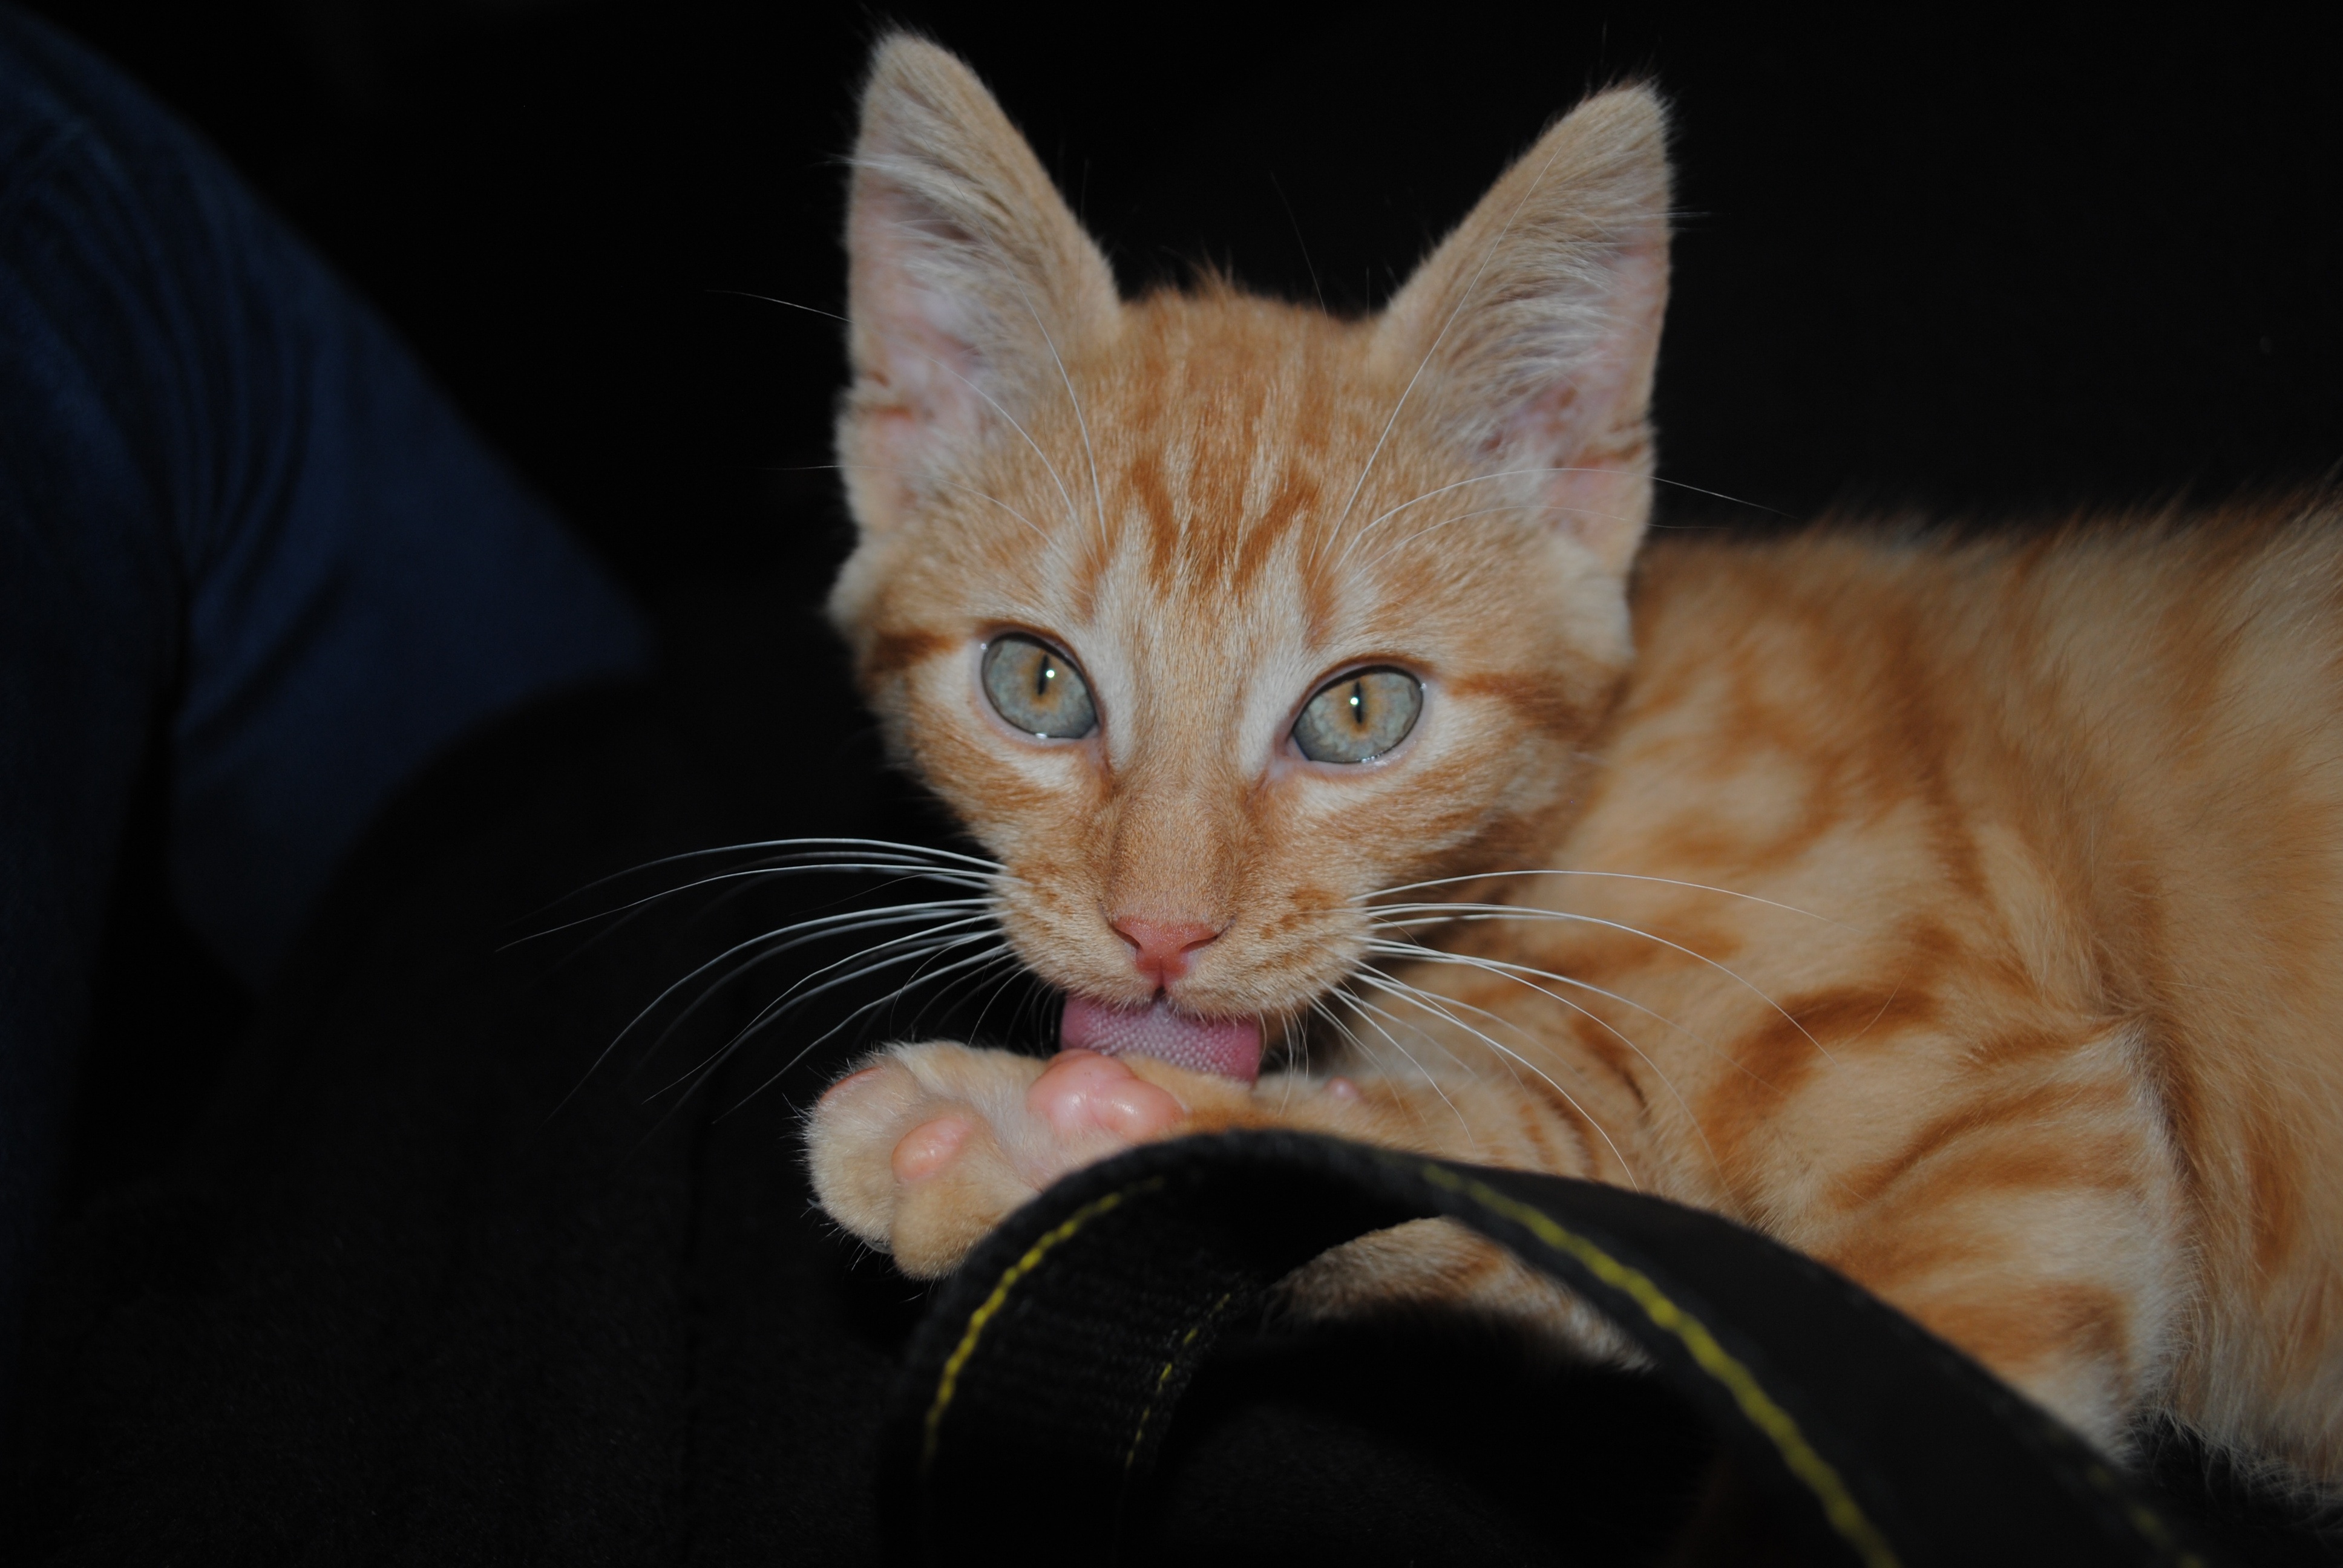
animal, kitten, cat, mammal, whiskers, vertebrate, cat face, small to medium sized cats, cat like mammal, carnivoran, domestic short haired cat